Le roi malgré lui

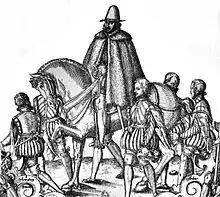
Henri de Valois in Polish dress

That evening, a ball is being held at Laski's house, under the cover of which Laski and his co-conspirators wish to complete the details for Henri's departure. When the dancing is over, the Duke and Duchess of Fritelli arrive and introduce a new conspirator as the Count de Nangis (in reality the king in disguise). Henri (as Nangis) tells them he is no longer Henri's friend but his greatest enemy.